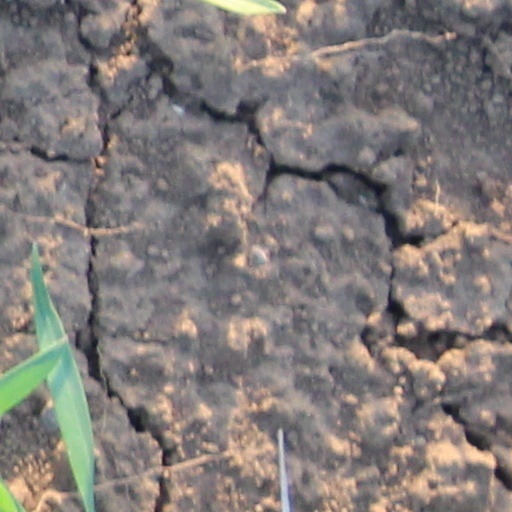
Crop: wheat